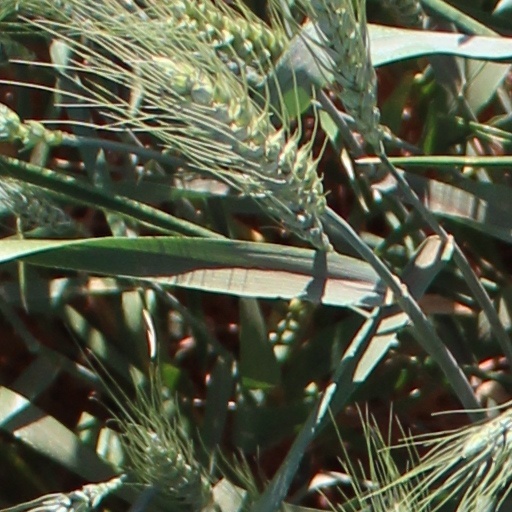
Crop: wheat